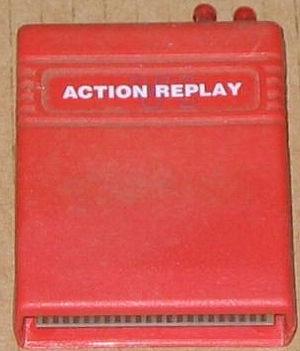
L’Action Replay est le nom d'une marque de dispositif de triche pour jeux vidéo, créé par Datel.